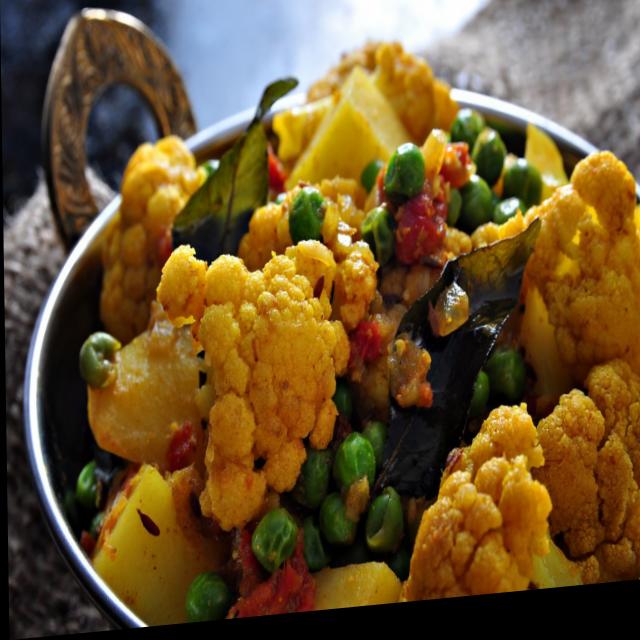
Dish: aloo_gobi